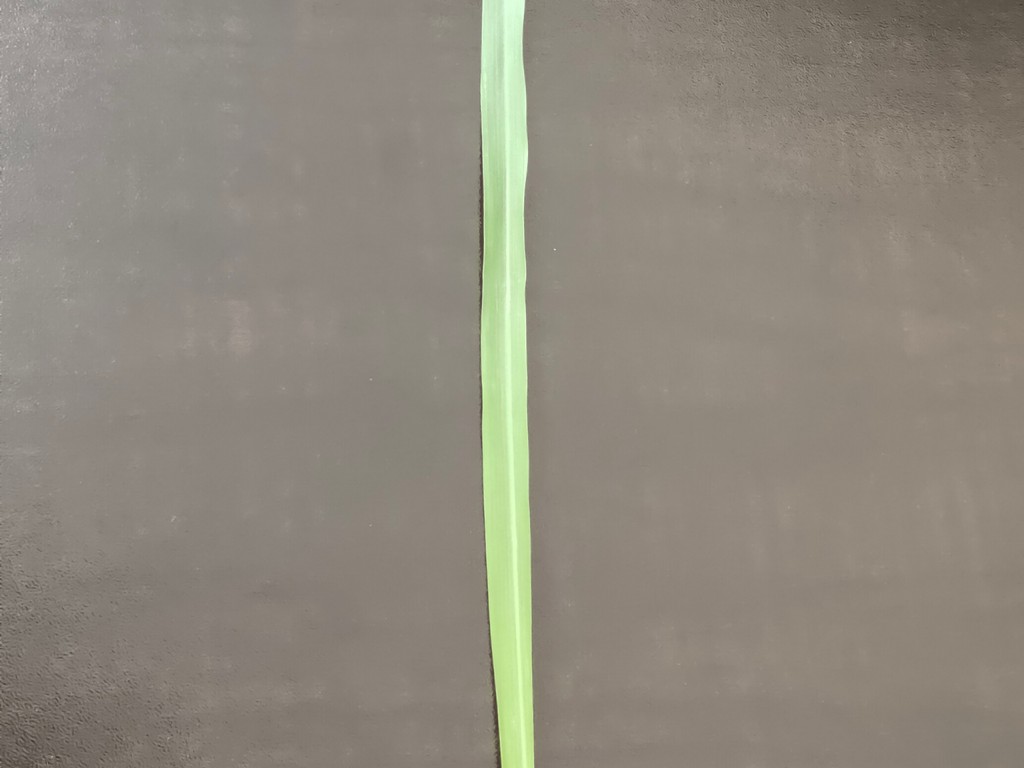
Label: Healthy